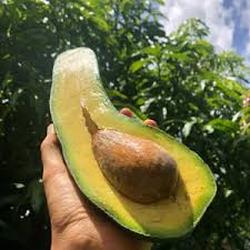
Label: Avocado